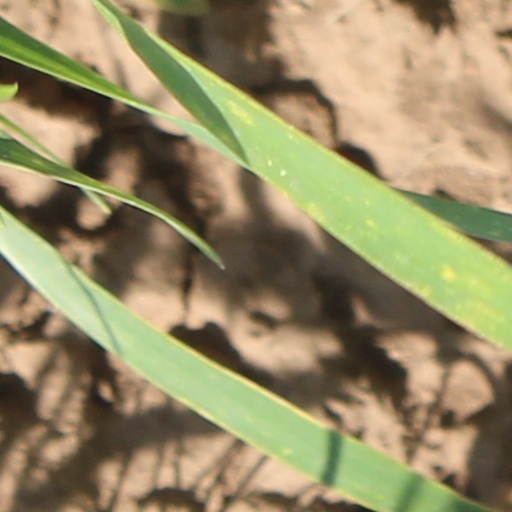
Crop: wheat